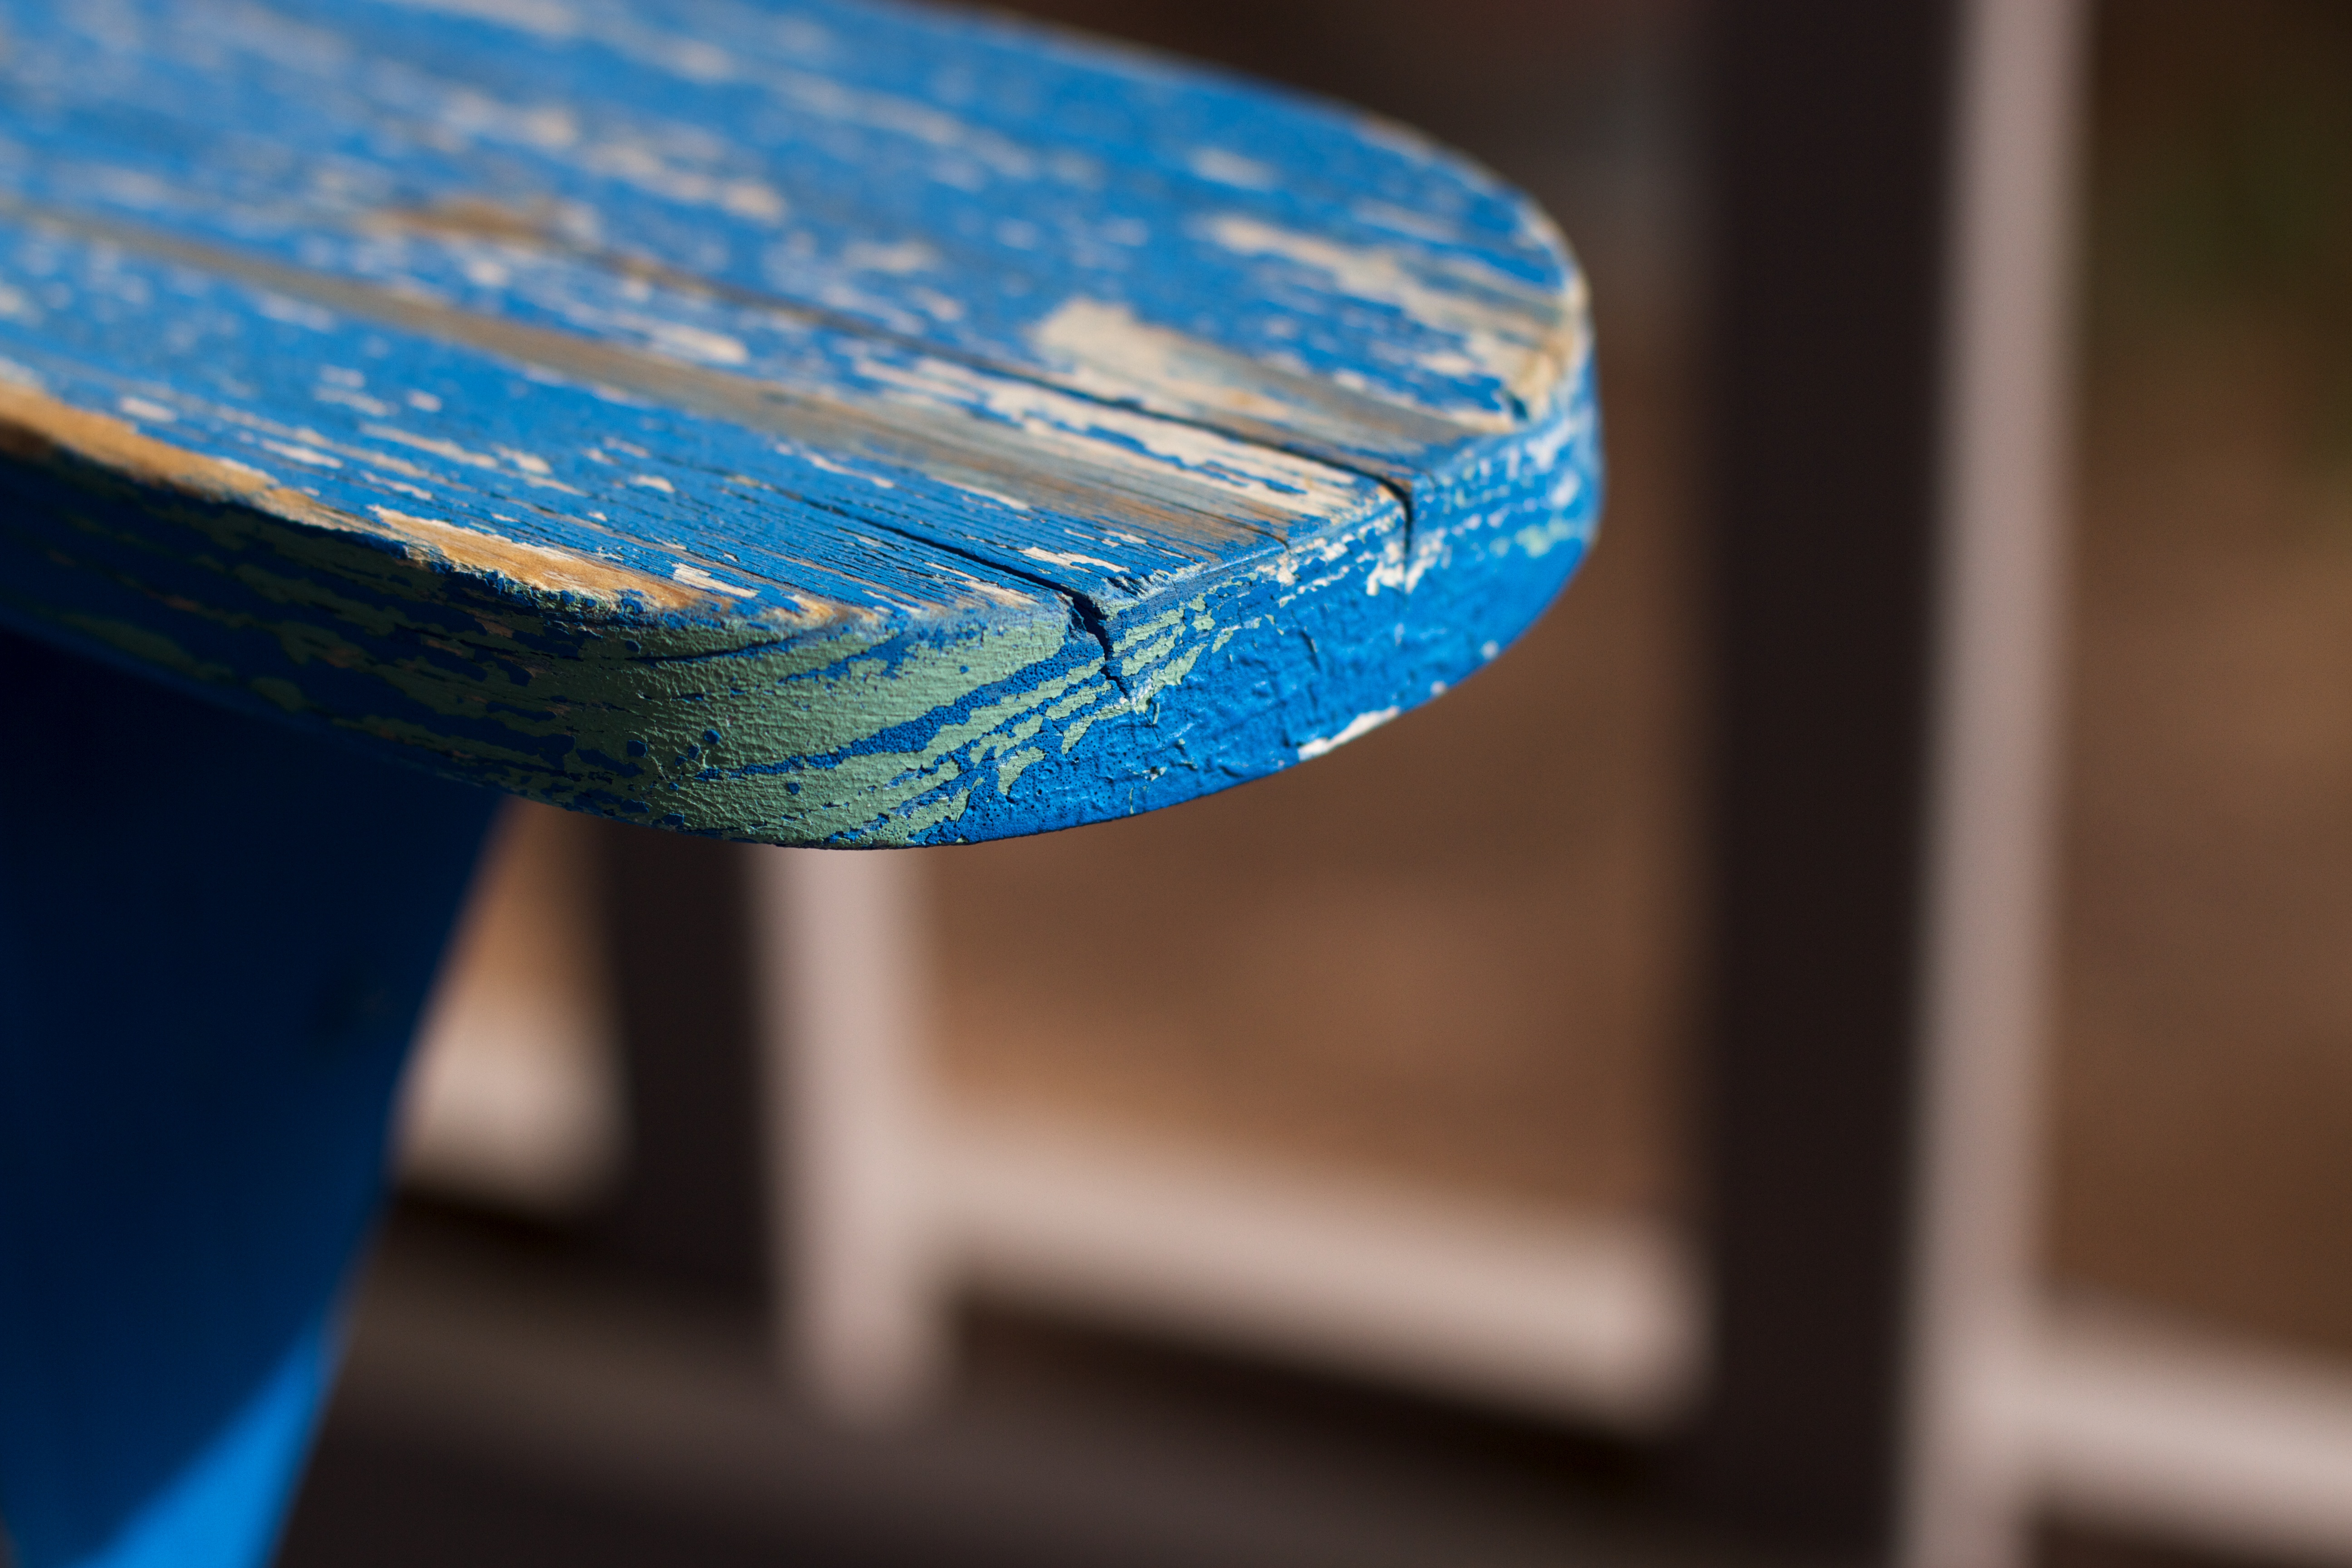
hand, table, light, wood, photography, glass, green, red, color, blue, furniture, close up, design, shape, macro photography